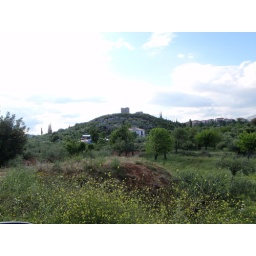
Tower house on hill in Mani